List of Ultraman Orb characters

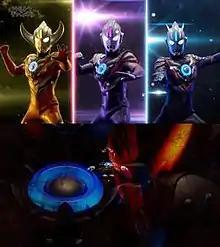
Ultraman Orb's 4 Fusion Up forms

Sometime in the past, Orb's power was located at the unexplored mountain peak called from distant planet called . Two young warriors, Gai and Juggler and climbed towards the peak and try to obtain its powers. Gai was chosen to be the Warrior of Light and had the powers of Orb bestowed upon him, transforming into an Ultraman he is currently known for. After foiling the invasion of Bezelves, Gai completed his first mission and embark on a journey to collect all four elements of Orbcalibur. At one point he took a Planet Cobol native Shorty under his wing before the latter died from disarming Juggler's Balloonga Bomb.